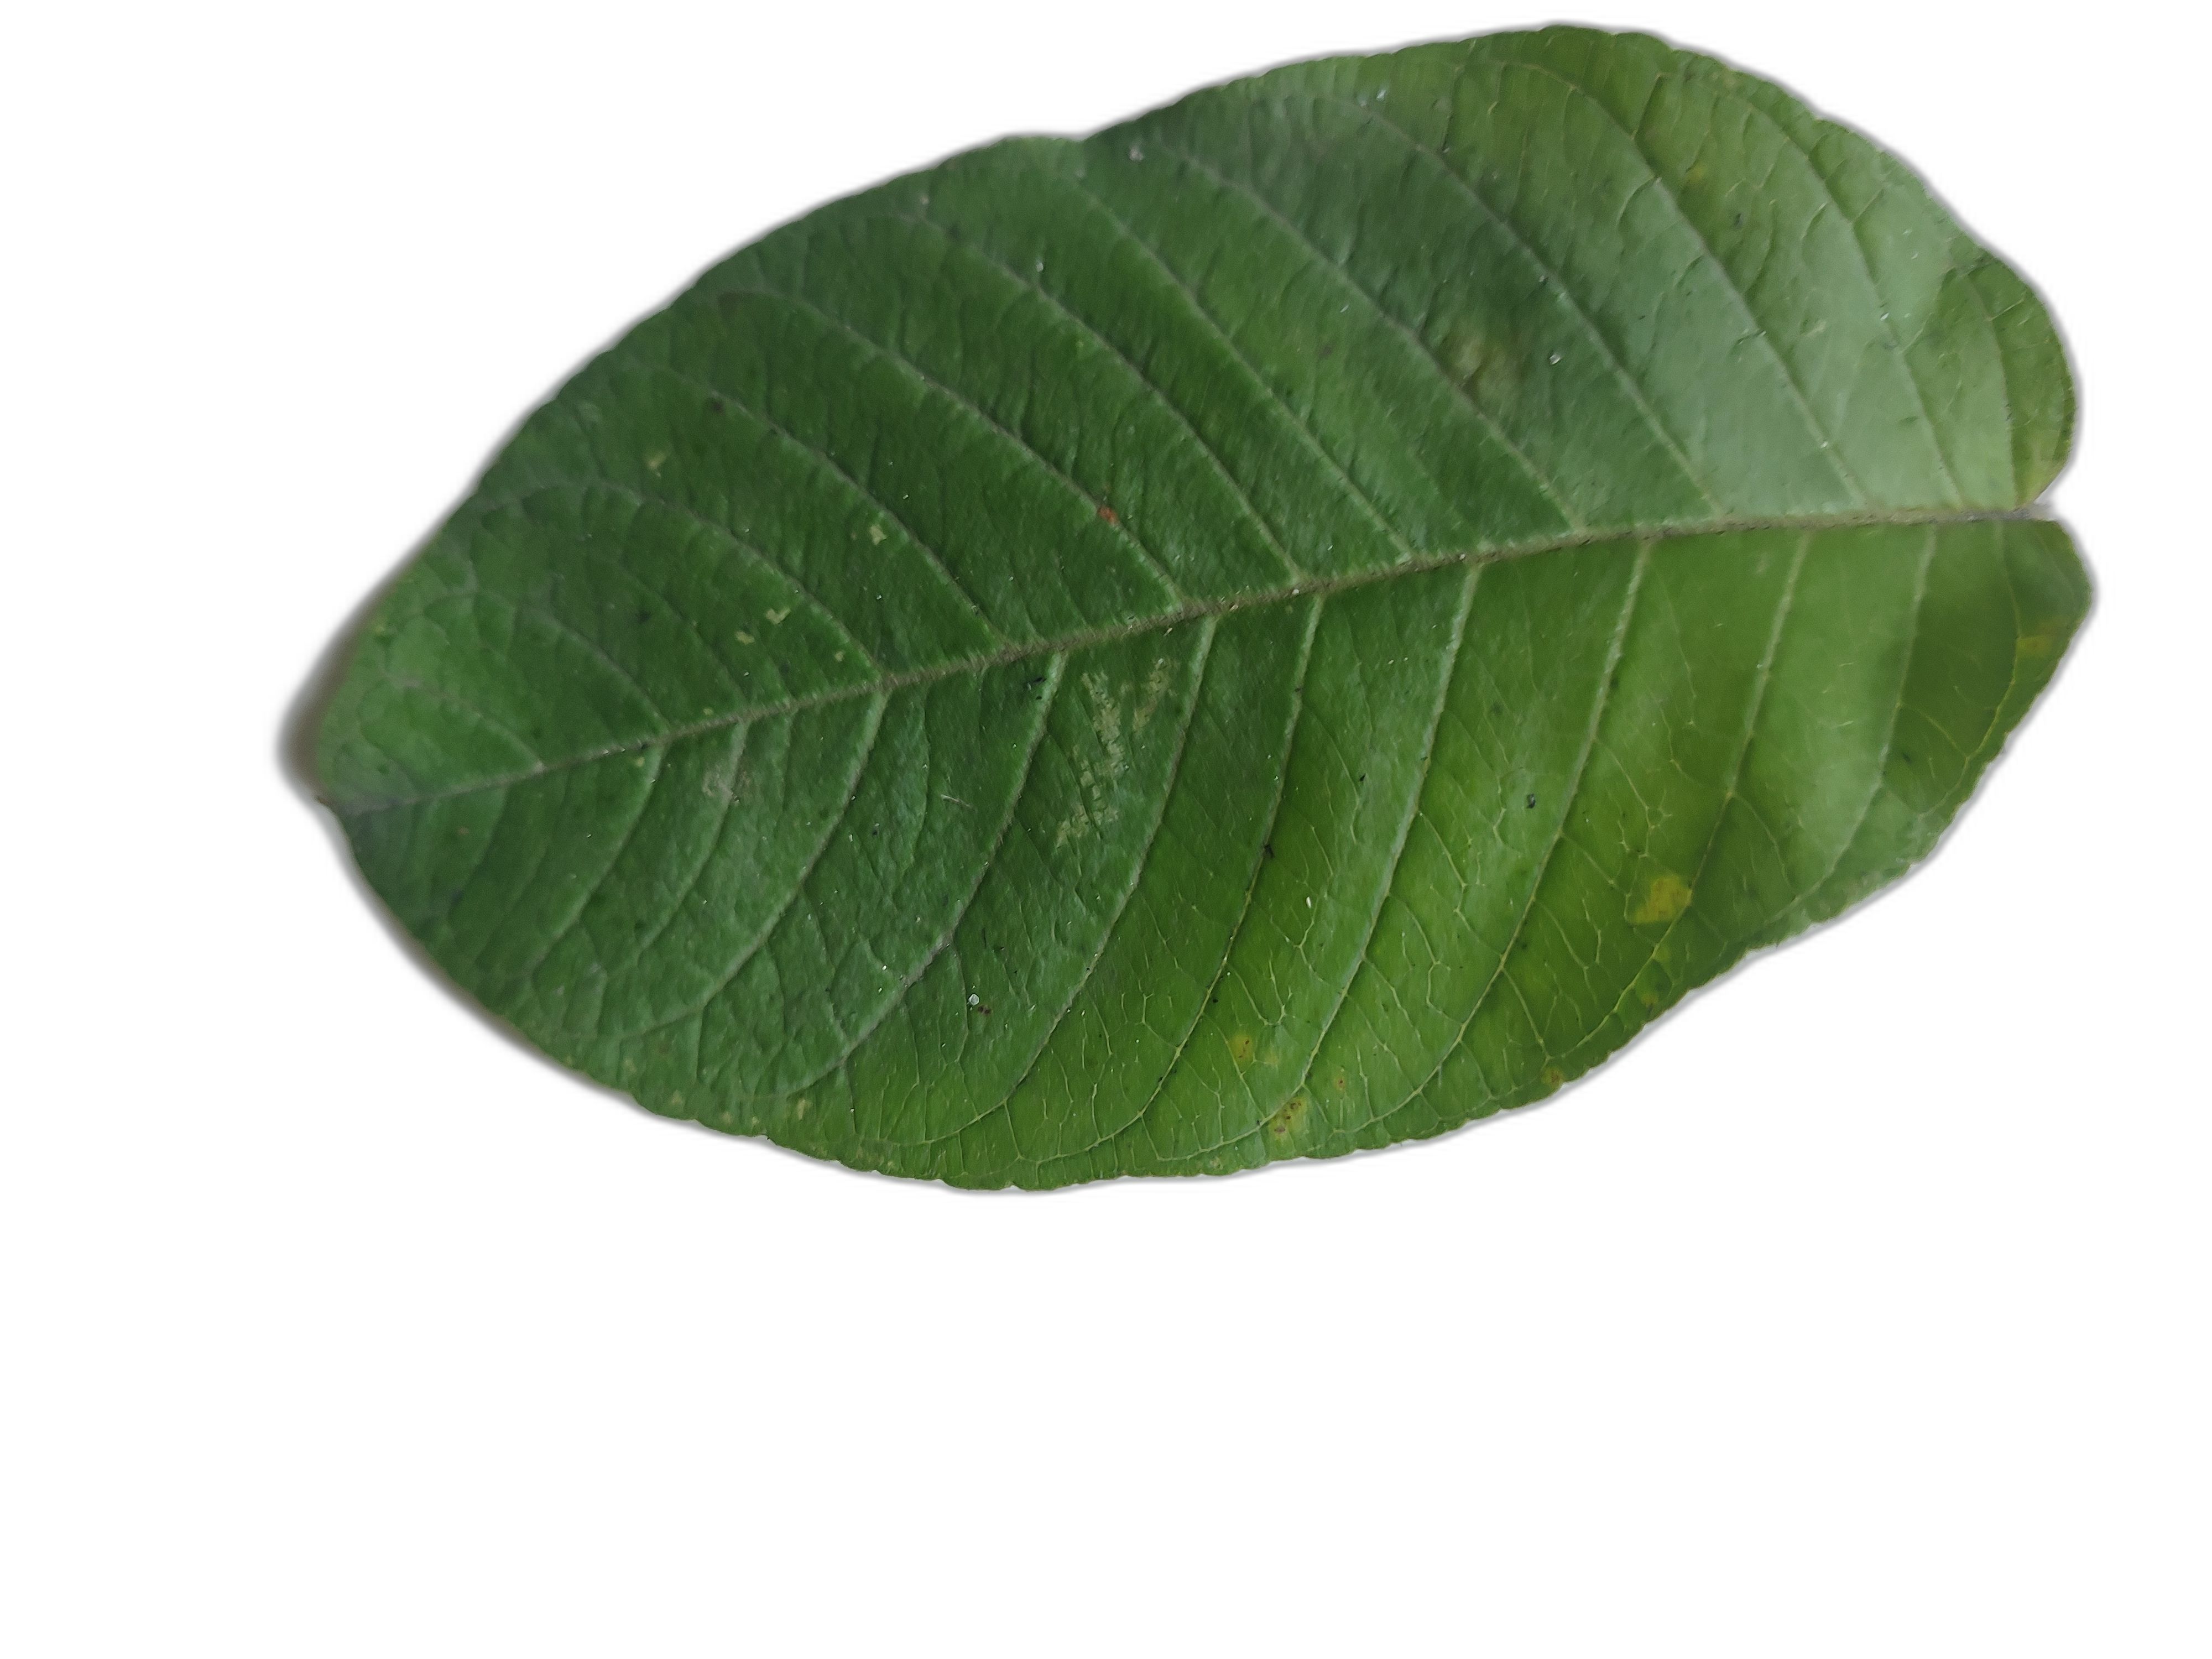
Plant part: leaf
Disease: Healthy